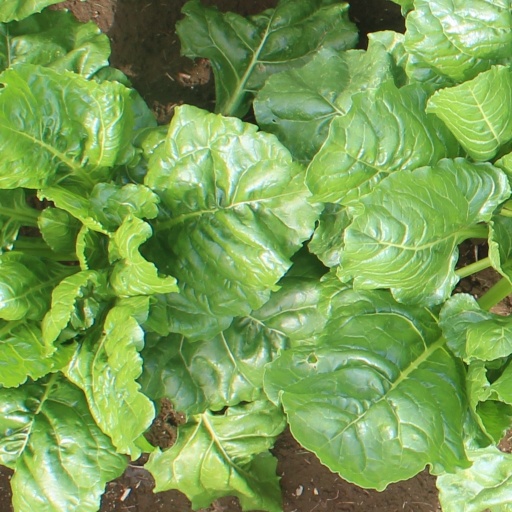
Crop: sugar beet